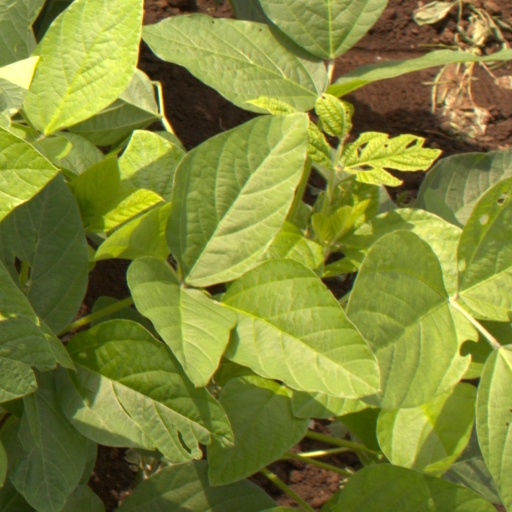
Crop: soybean